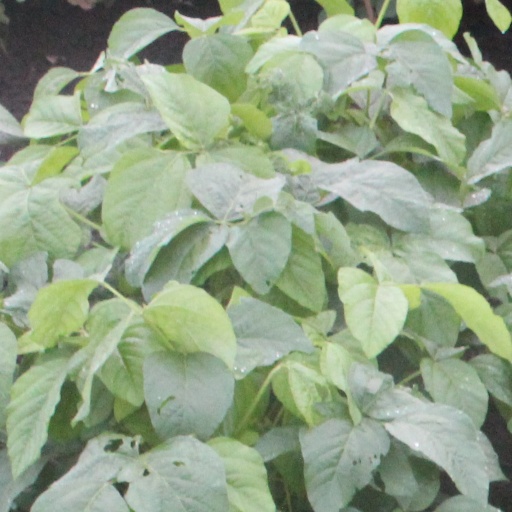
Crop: soybean